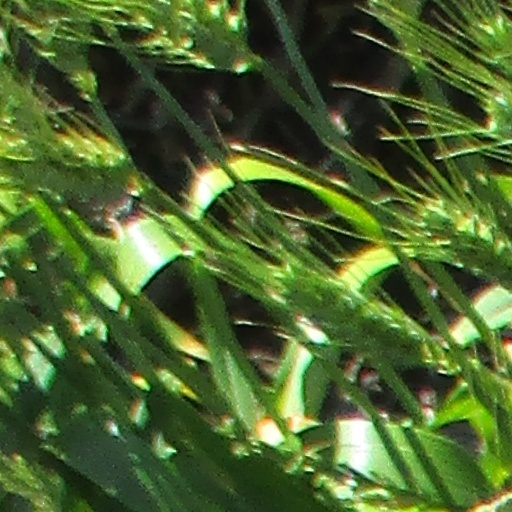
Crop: wheat